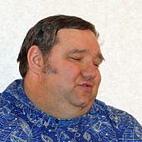
Age: 48